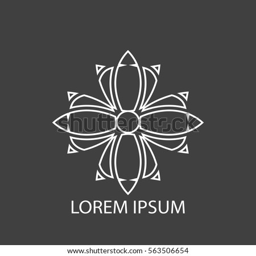
vector modern geometric figure or ornament .